Everything Is Love

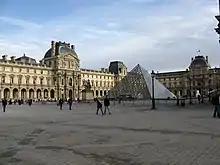
Following the album release, the Louvre created a guided tour of the art displayed in the "Apeshit" music video.

The artwork for the album is a still frame from the music video for "Apeshit". It features two of Beyoncé's background dancers, Jasmine Harper and Nicholas "Slick" Stewart, at the Louvre—Harper is seen picking the hair of Stewart while standing in front of Leonardo da Vinci's "Mona Lisa".